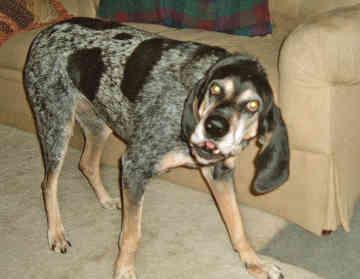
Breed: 217-n000050-bluetick